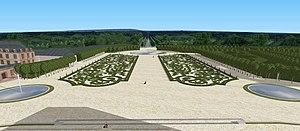
Restitution de la vue sur le grand parterre du château vieux de Saint Germain au temps de Louis XIV.
Le château de Saint-Germain-en-Laye, appelé aussi « Château Vieux » par opposition au « Château Neuf », est une ancienne résidence des rois de France. Il a été le lieu de signature de nombreux traités de paix et d'édits royaux.